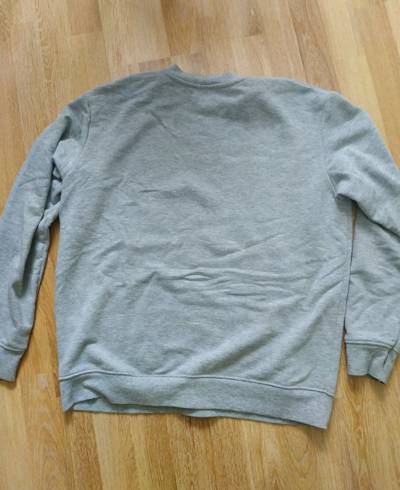
Waste category: clothes